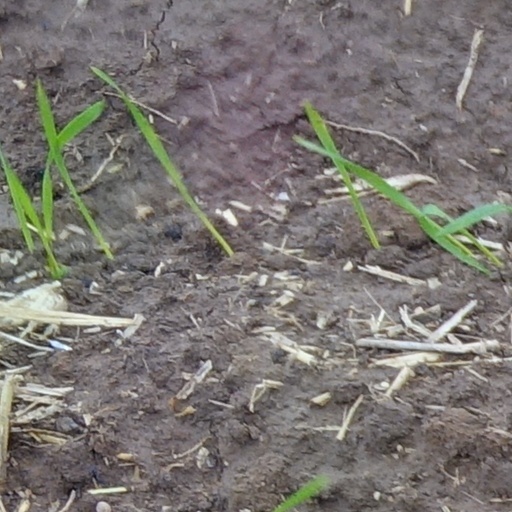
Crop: wheat